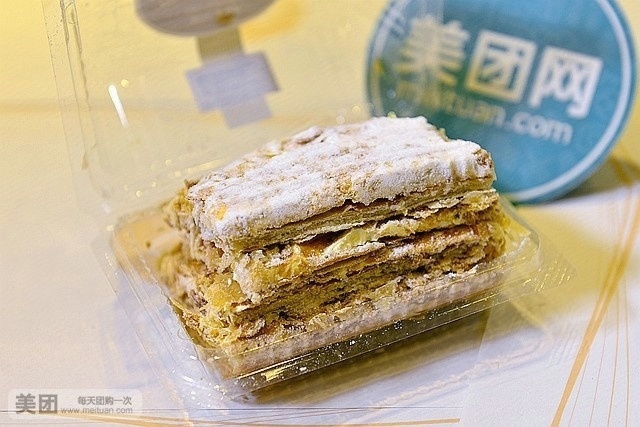
Label: Napoleon_cake